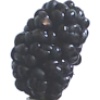
Label: mulberry